R418 road (Ireland)

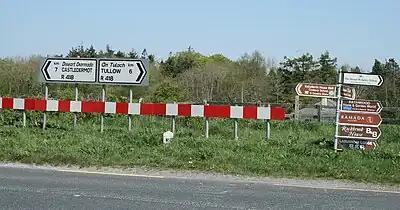
Killerrig Cross Roads

The R418 road is a regional road in Ireland, which runs north-south from the R448 at Kilcullen to Athy, County Kildare, and then to the N81 in Tullow, County Carlow.